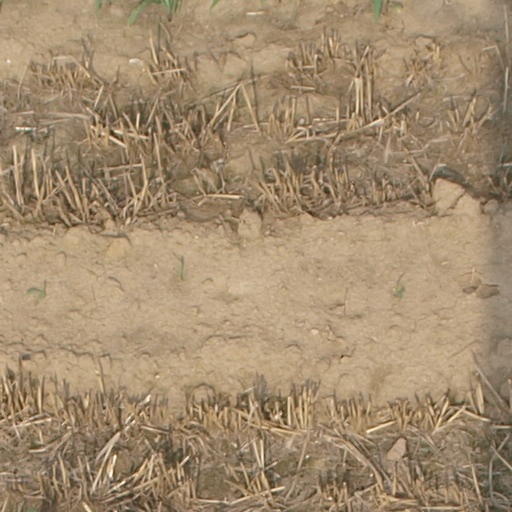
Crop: maize; corn